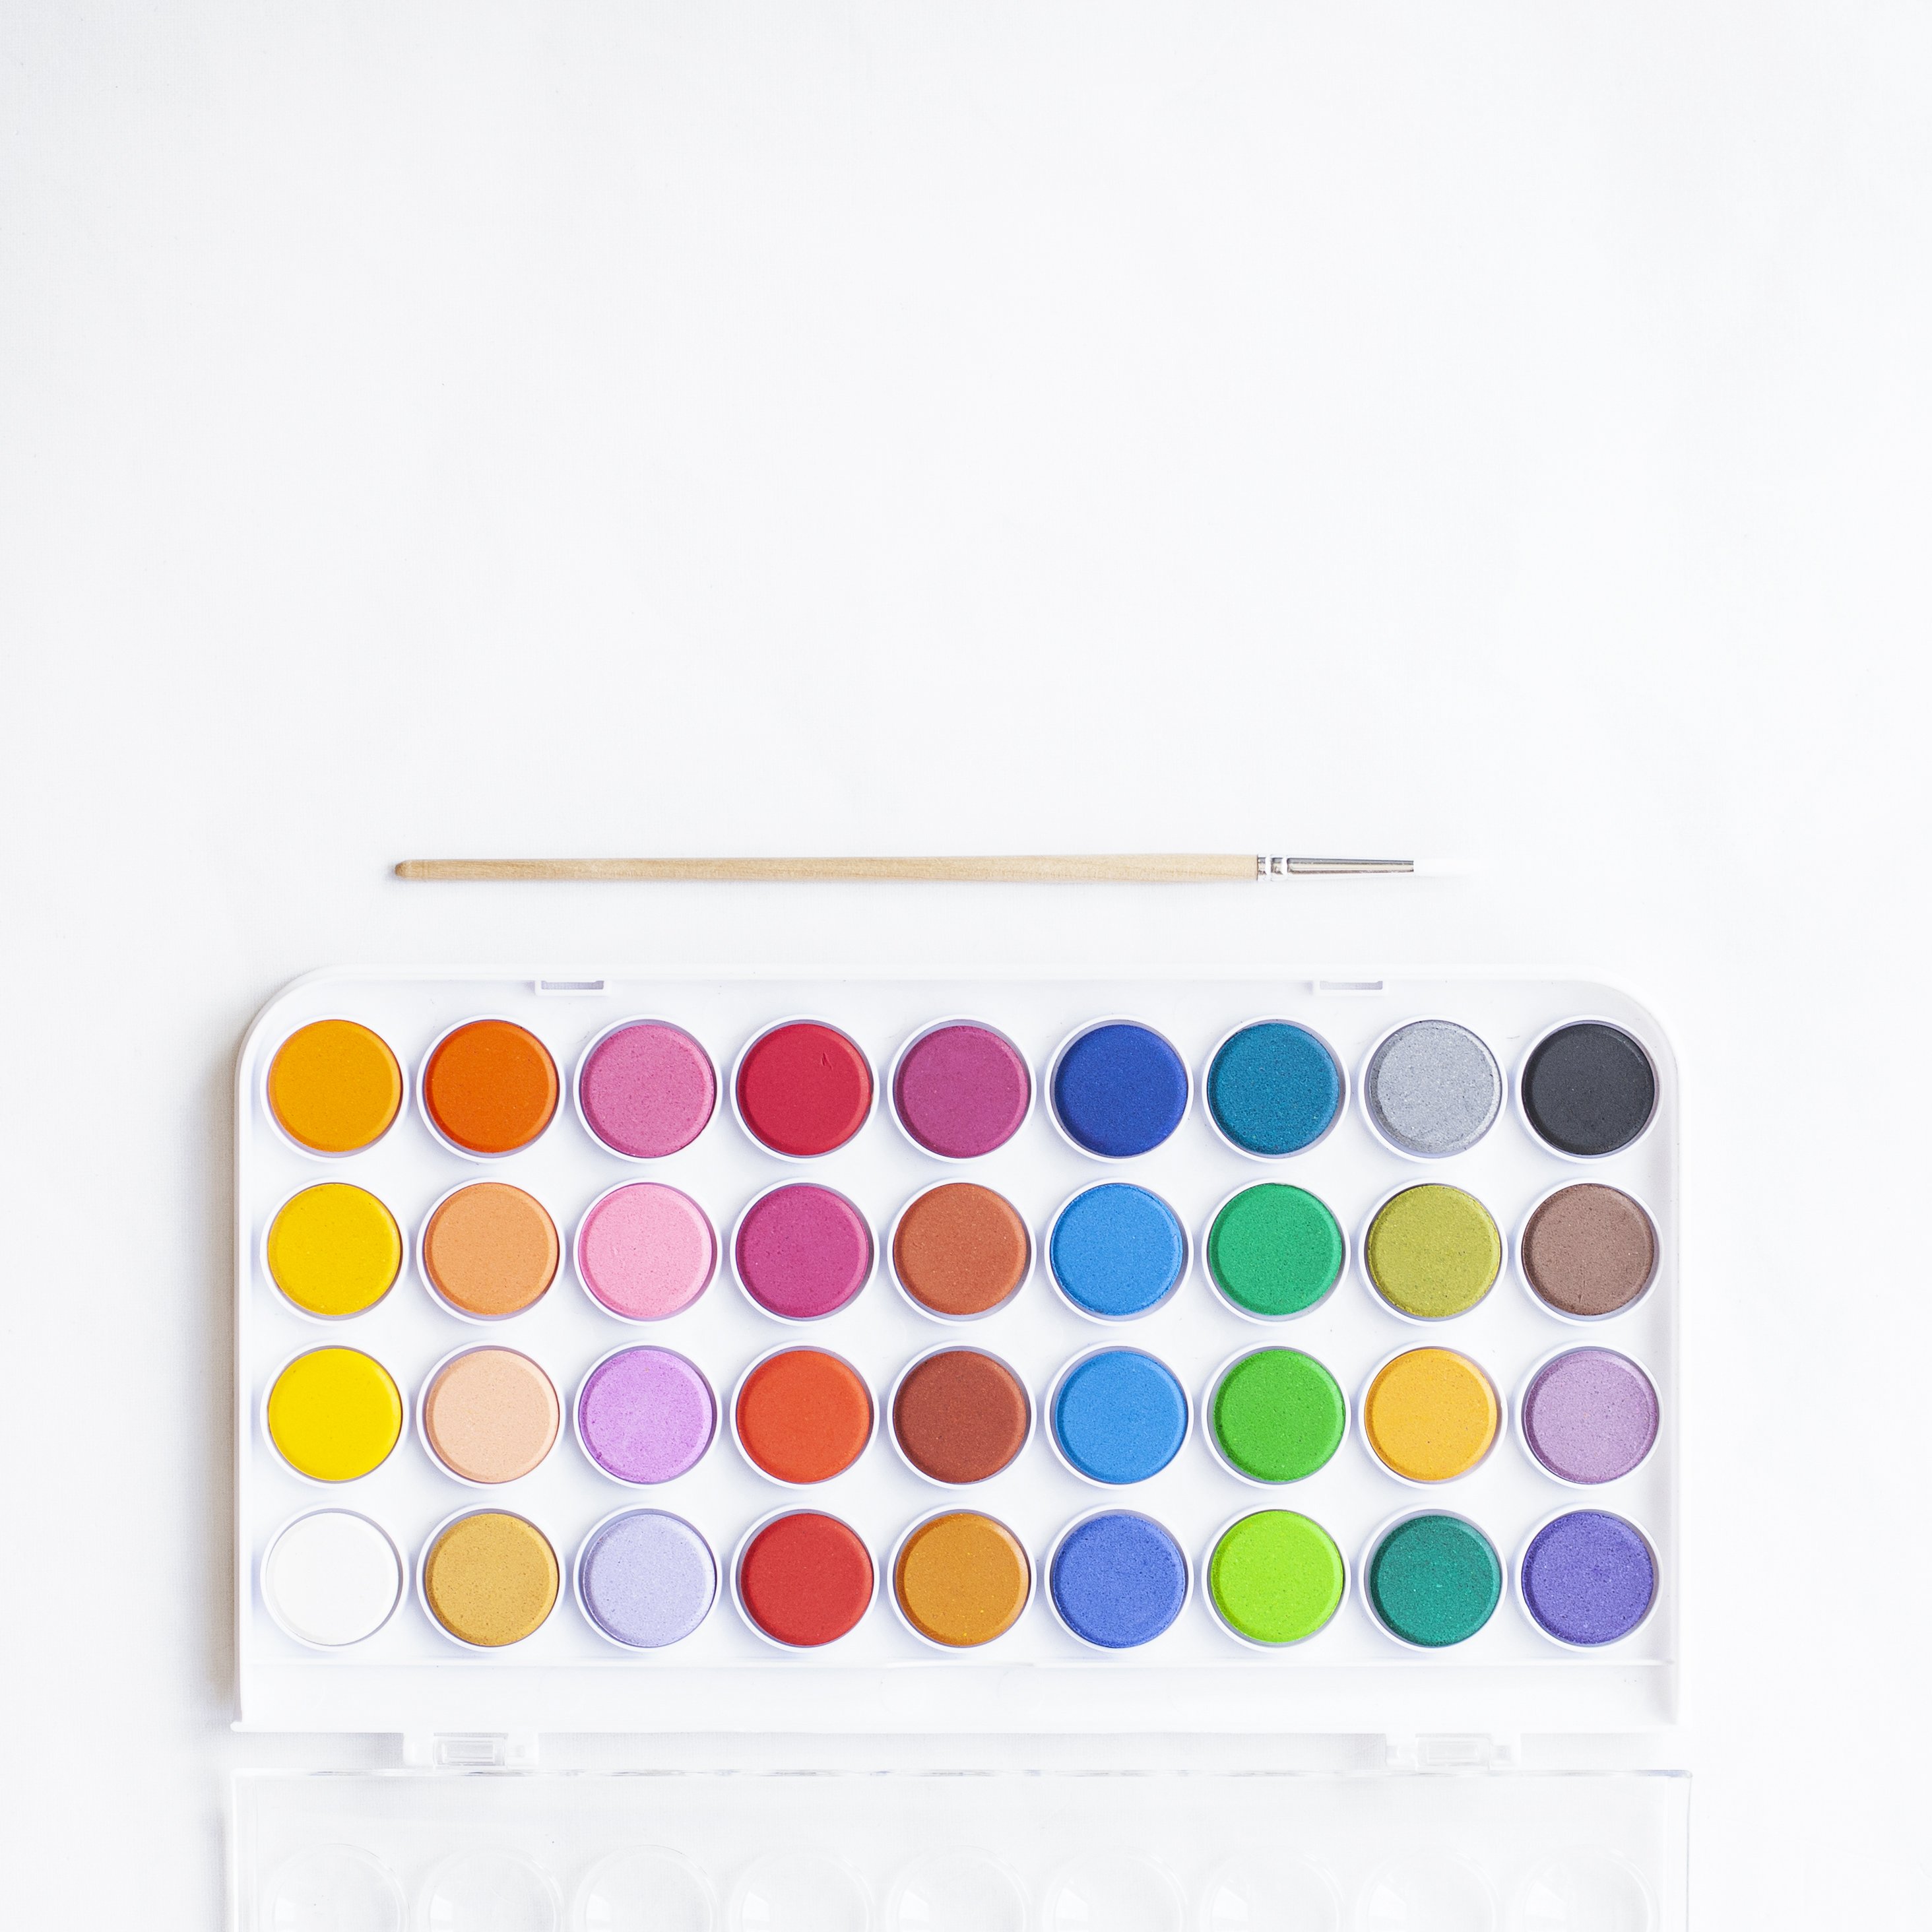
eye shadow, eye, pattern, circle, cosmetics, watercolor paint, polka dot, paint